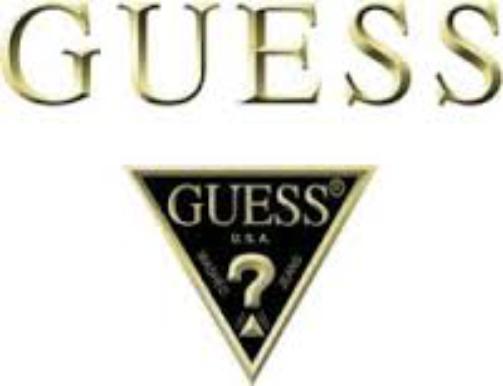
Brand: Guess
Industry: Clothes